Africa (2019 film)

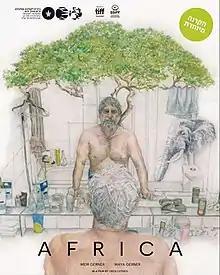
Film poster

Africa is a 2019 independent Israeli drama film written and directed by Oren Gerner, starring his parents, Meir and Maya Gerner.